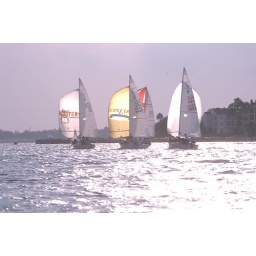
Clear Lake, Texas Wednesday sail boat races in 2005